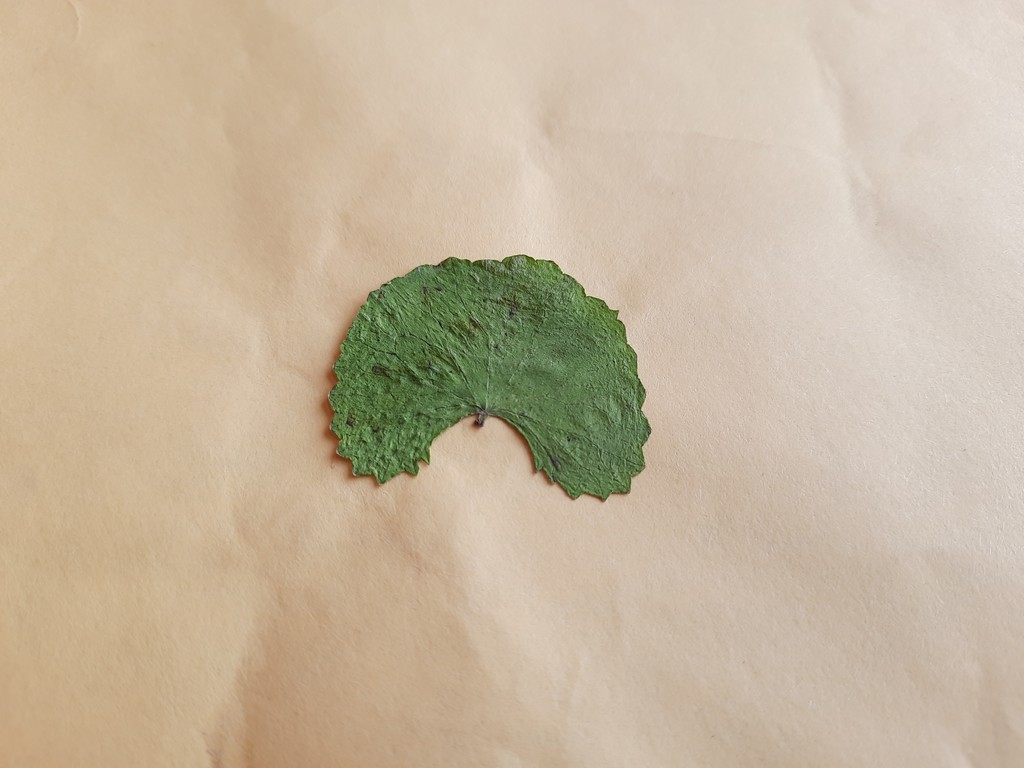
Label: Dried